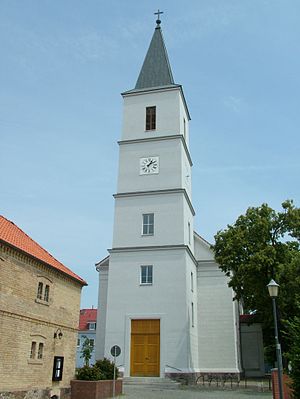
Seelow
Seelow er administrationsby i Landkreis Märkisch-Oderland i den tyske delstat Brandenburg.